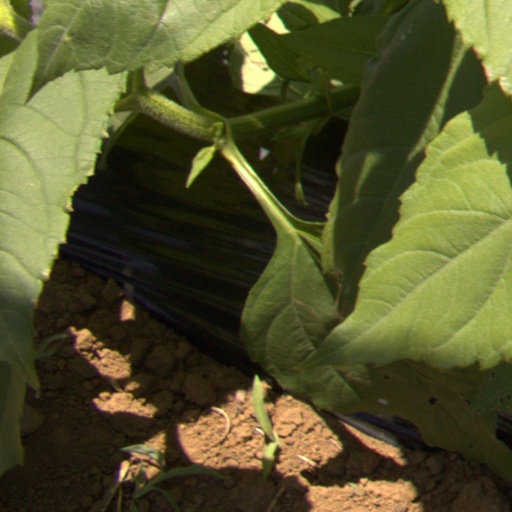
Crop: Jerusalem artichoke